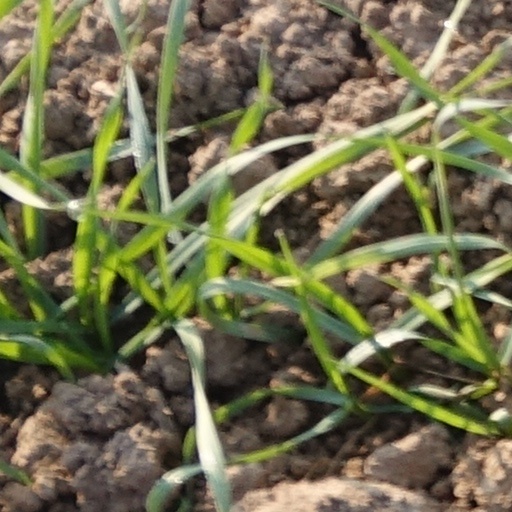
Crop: wheat